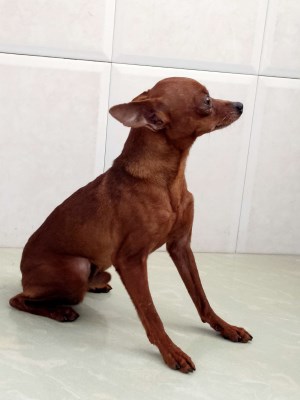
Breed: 561-n000127-miniature_pinscher